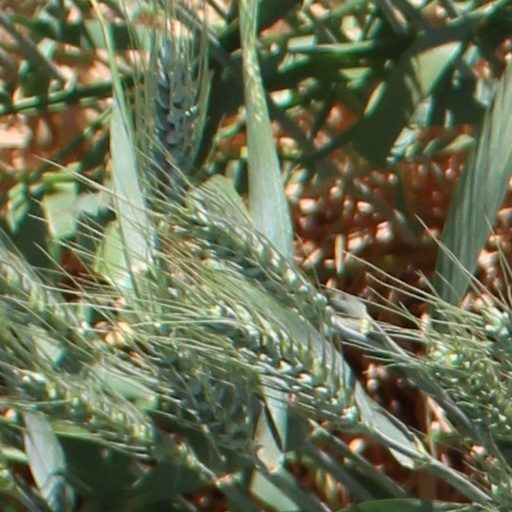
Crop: wheat